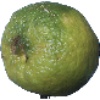
Label: limes